Rail transport in Argentina

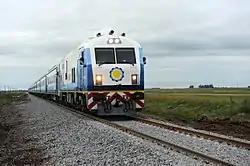
Long distance CNR CKD8 passenger train on the General Roca Railway.

La Plata is mostly served by the Roca Line, including the University train of La Plata, which runs from the central station to the National University of La Plata. The segment of the Roca Line which runs from Buenos Aires Constitución to La Plata and its suburbs is electrified with new rolling stock, stations and track, with works having commenced in 2014 and completed in 2017.